St Helier

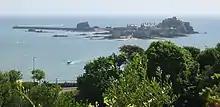
The castle viewed from the town, with the duck ferry running in its amphibious form

This is the newest park in St Helier, opened on a former car park site in 2011. Its creation was initially agreed in 2000; however, plans stalled due to a lack of funds. The park has water features, sculptures, a playground and an area to play ball games. It also has a cycle path through the centre of it.